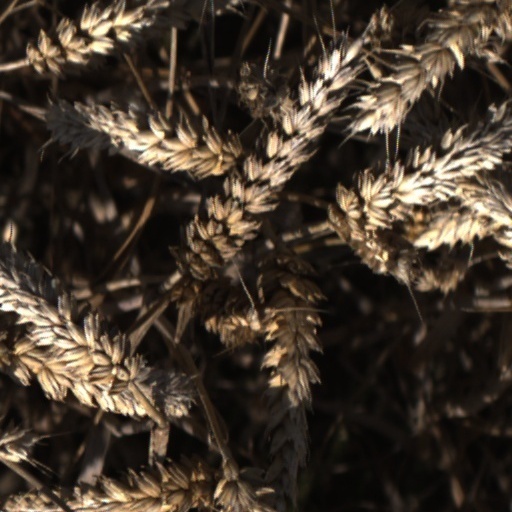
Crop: wheat